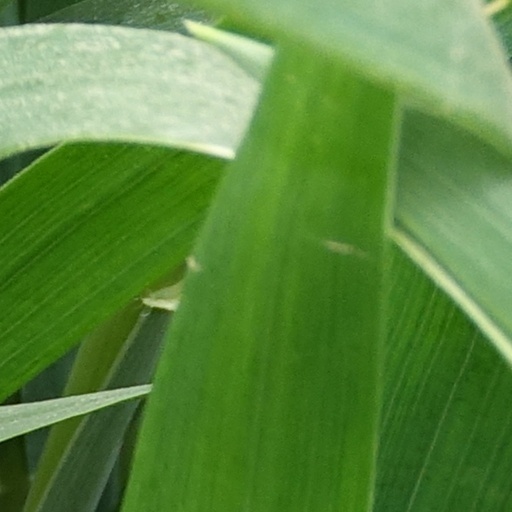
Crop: wheat